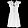
Label: Dress